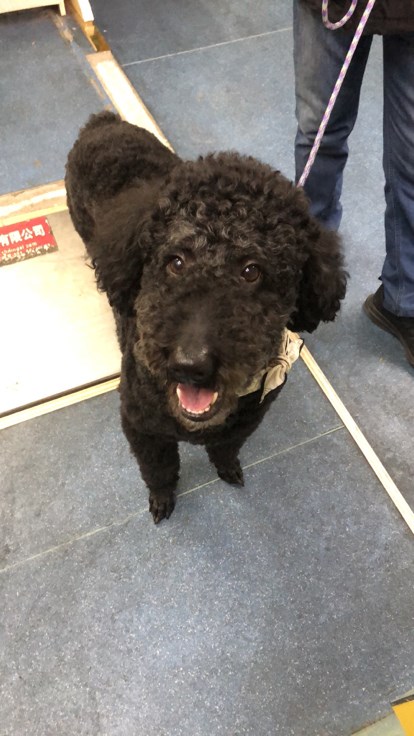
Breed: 2925-n000114-toy_poodle